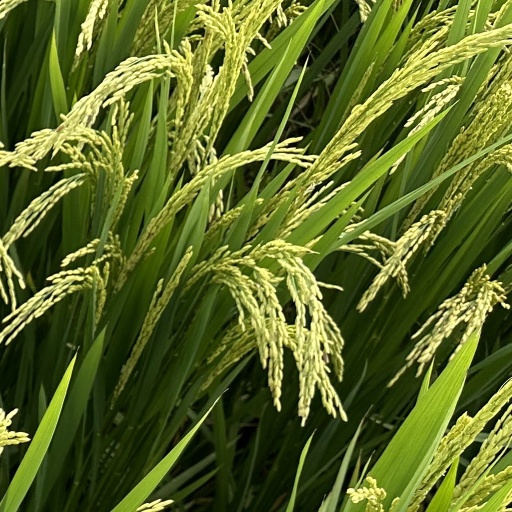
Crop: rice